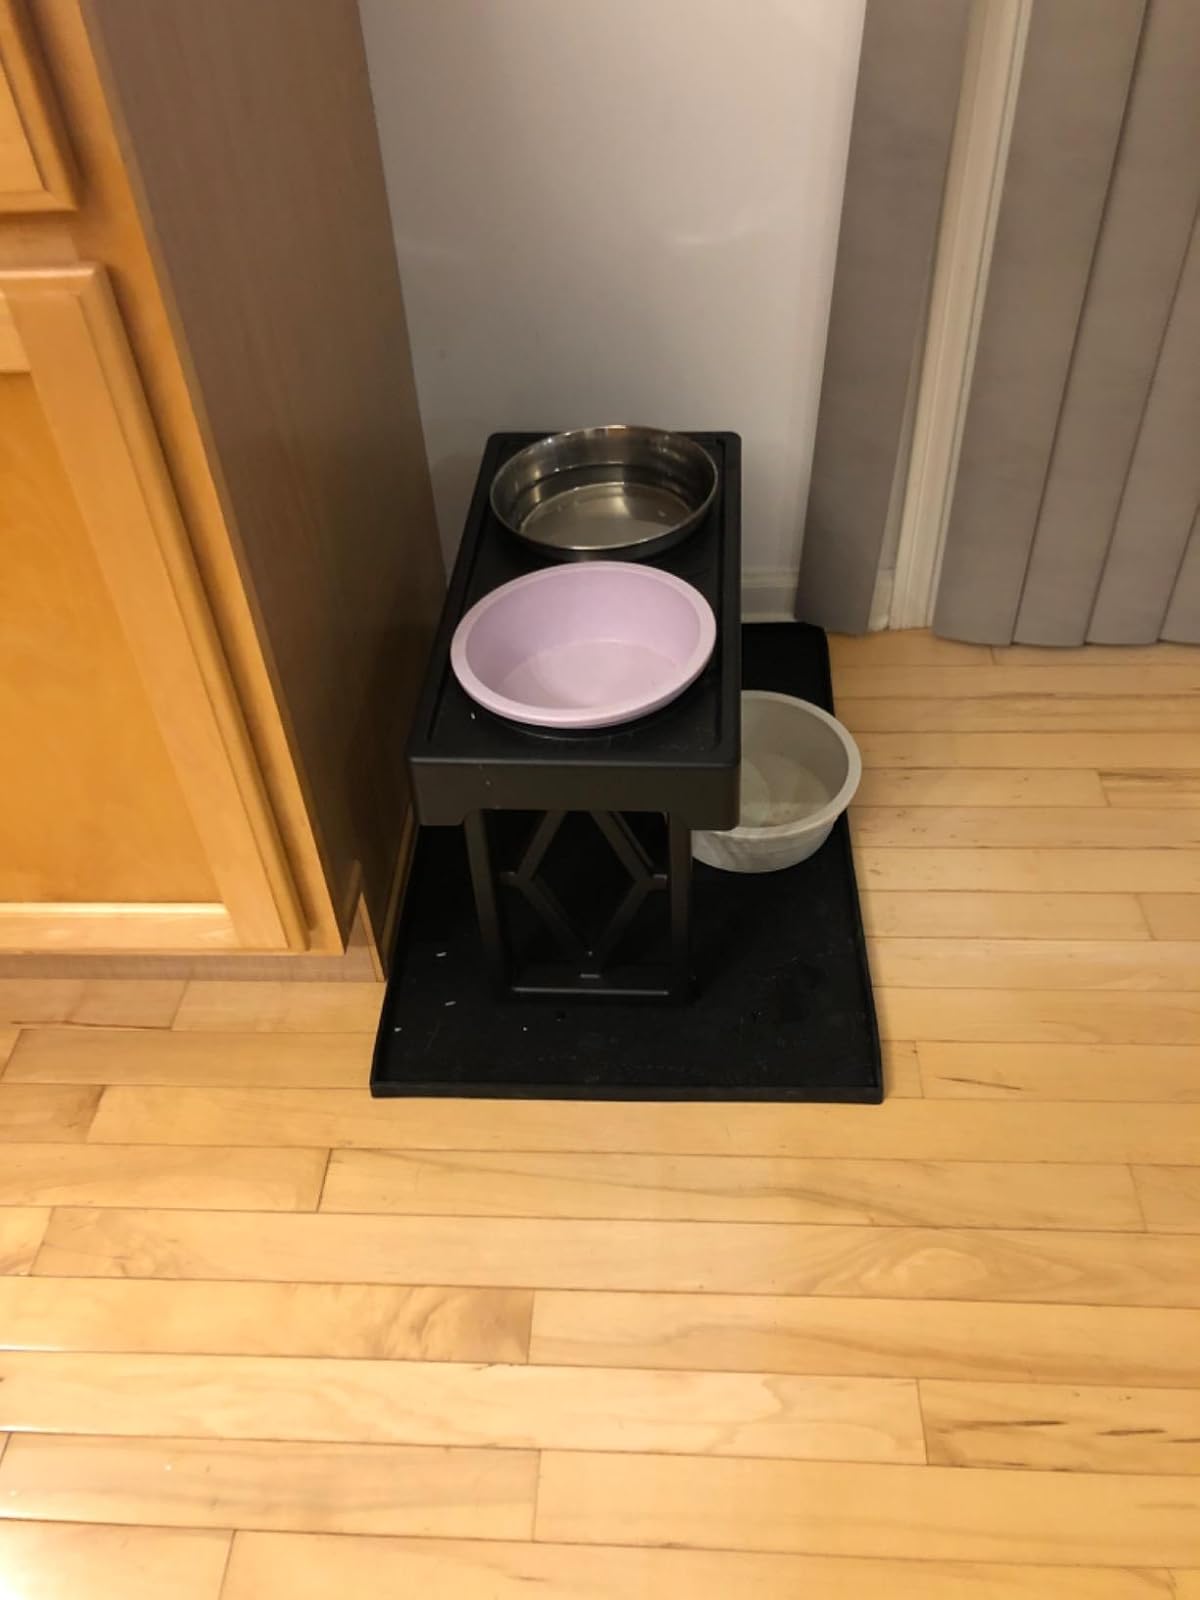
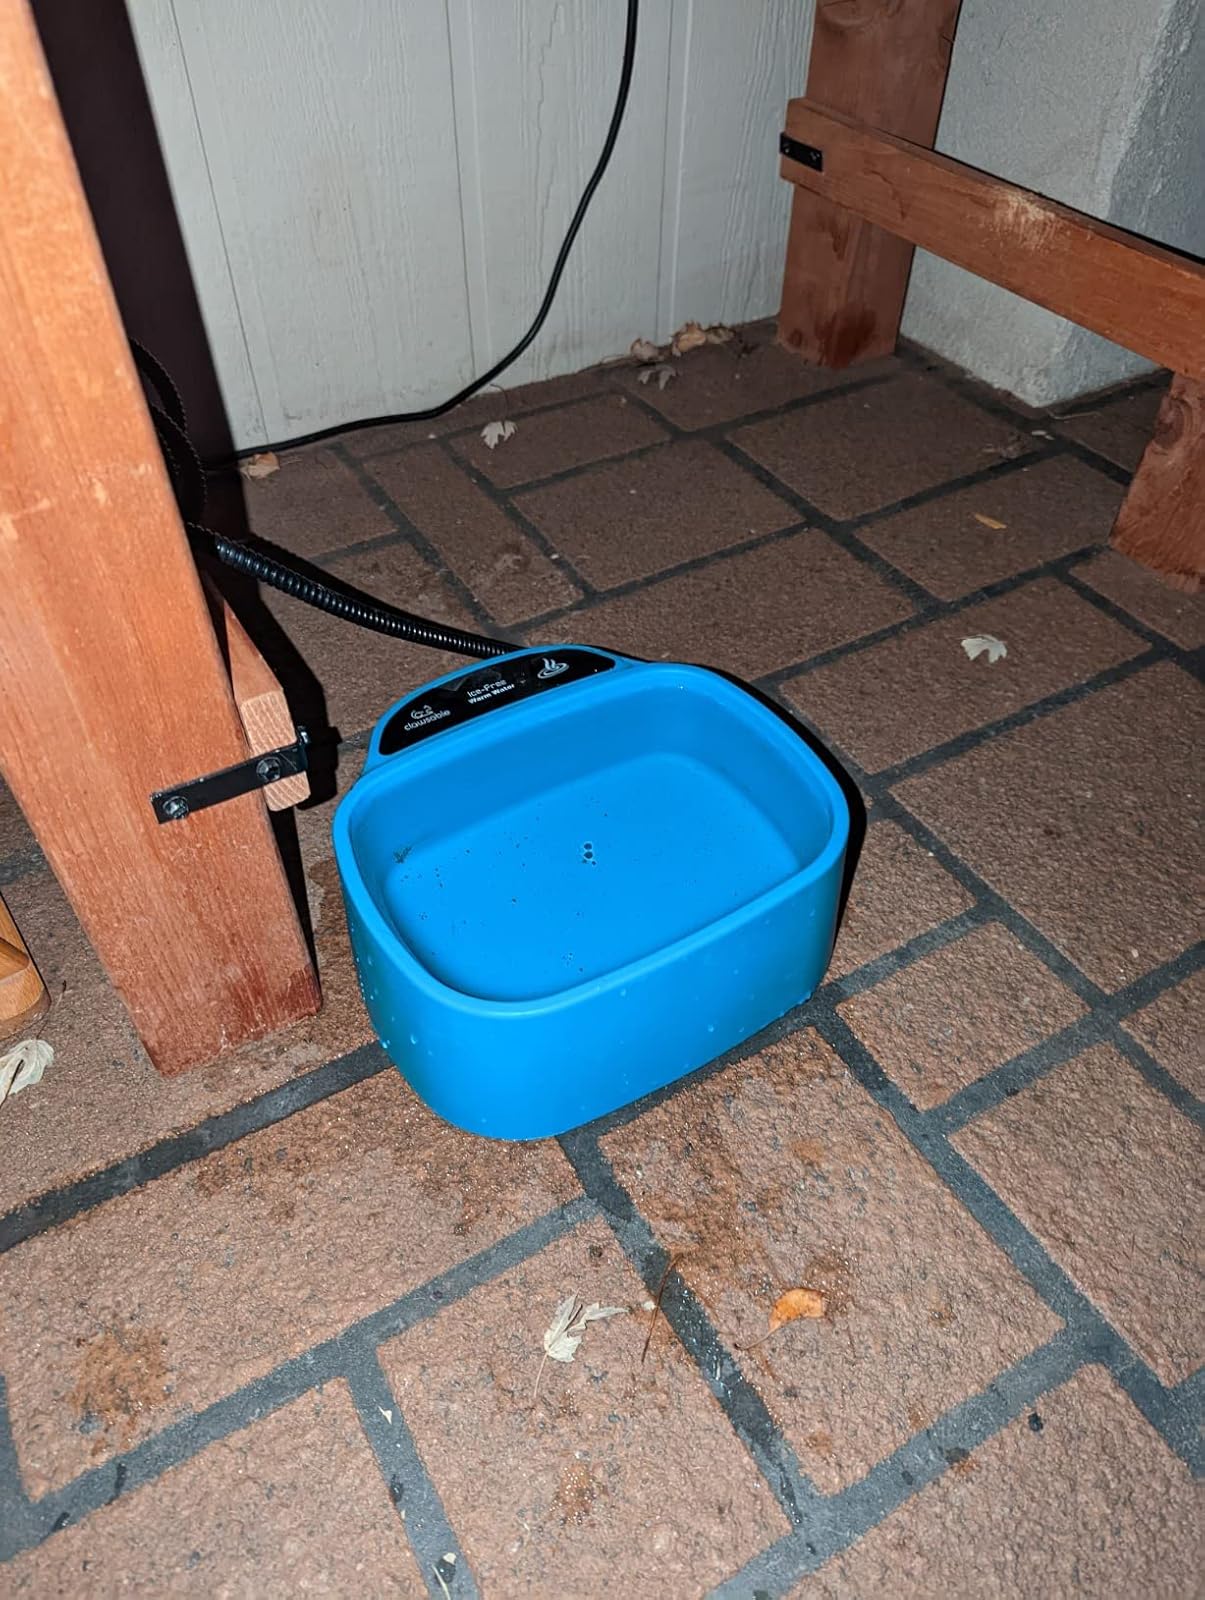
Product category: items_bowl
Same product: no